Building Strong Families Program

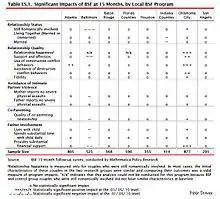
BSF 15-Month Impact Report

In May 2010, Mathematica reported findings from a 15-month follow-up of program and control group participants: